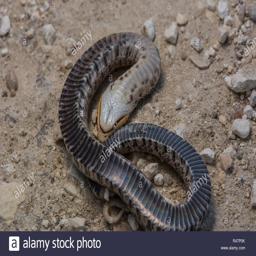
Animal: snakes